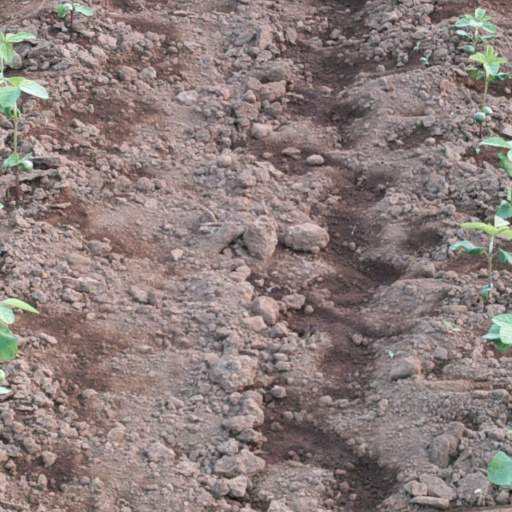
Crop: soybean